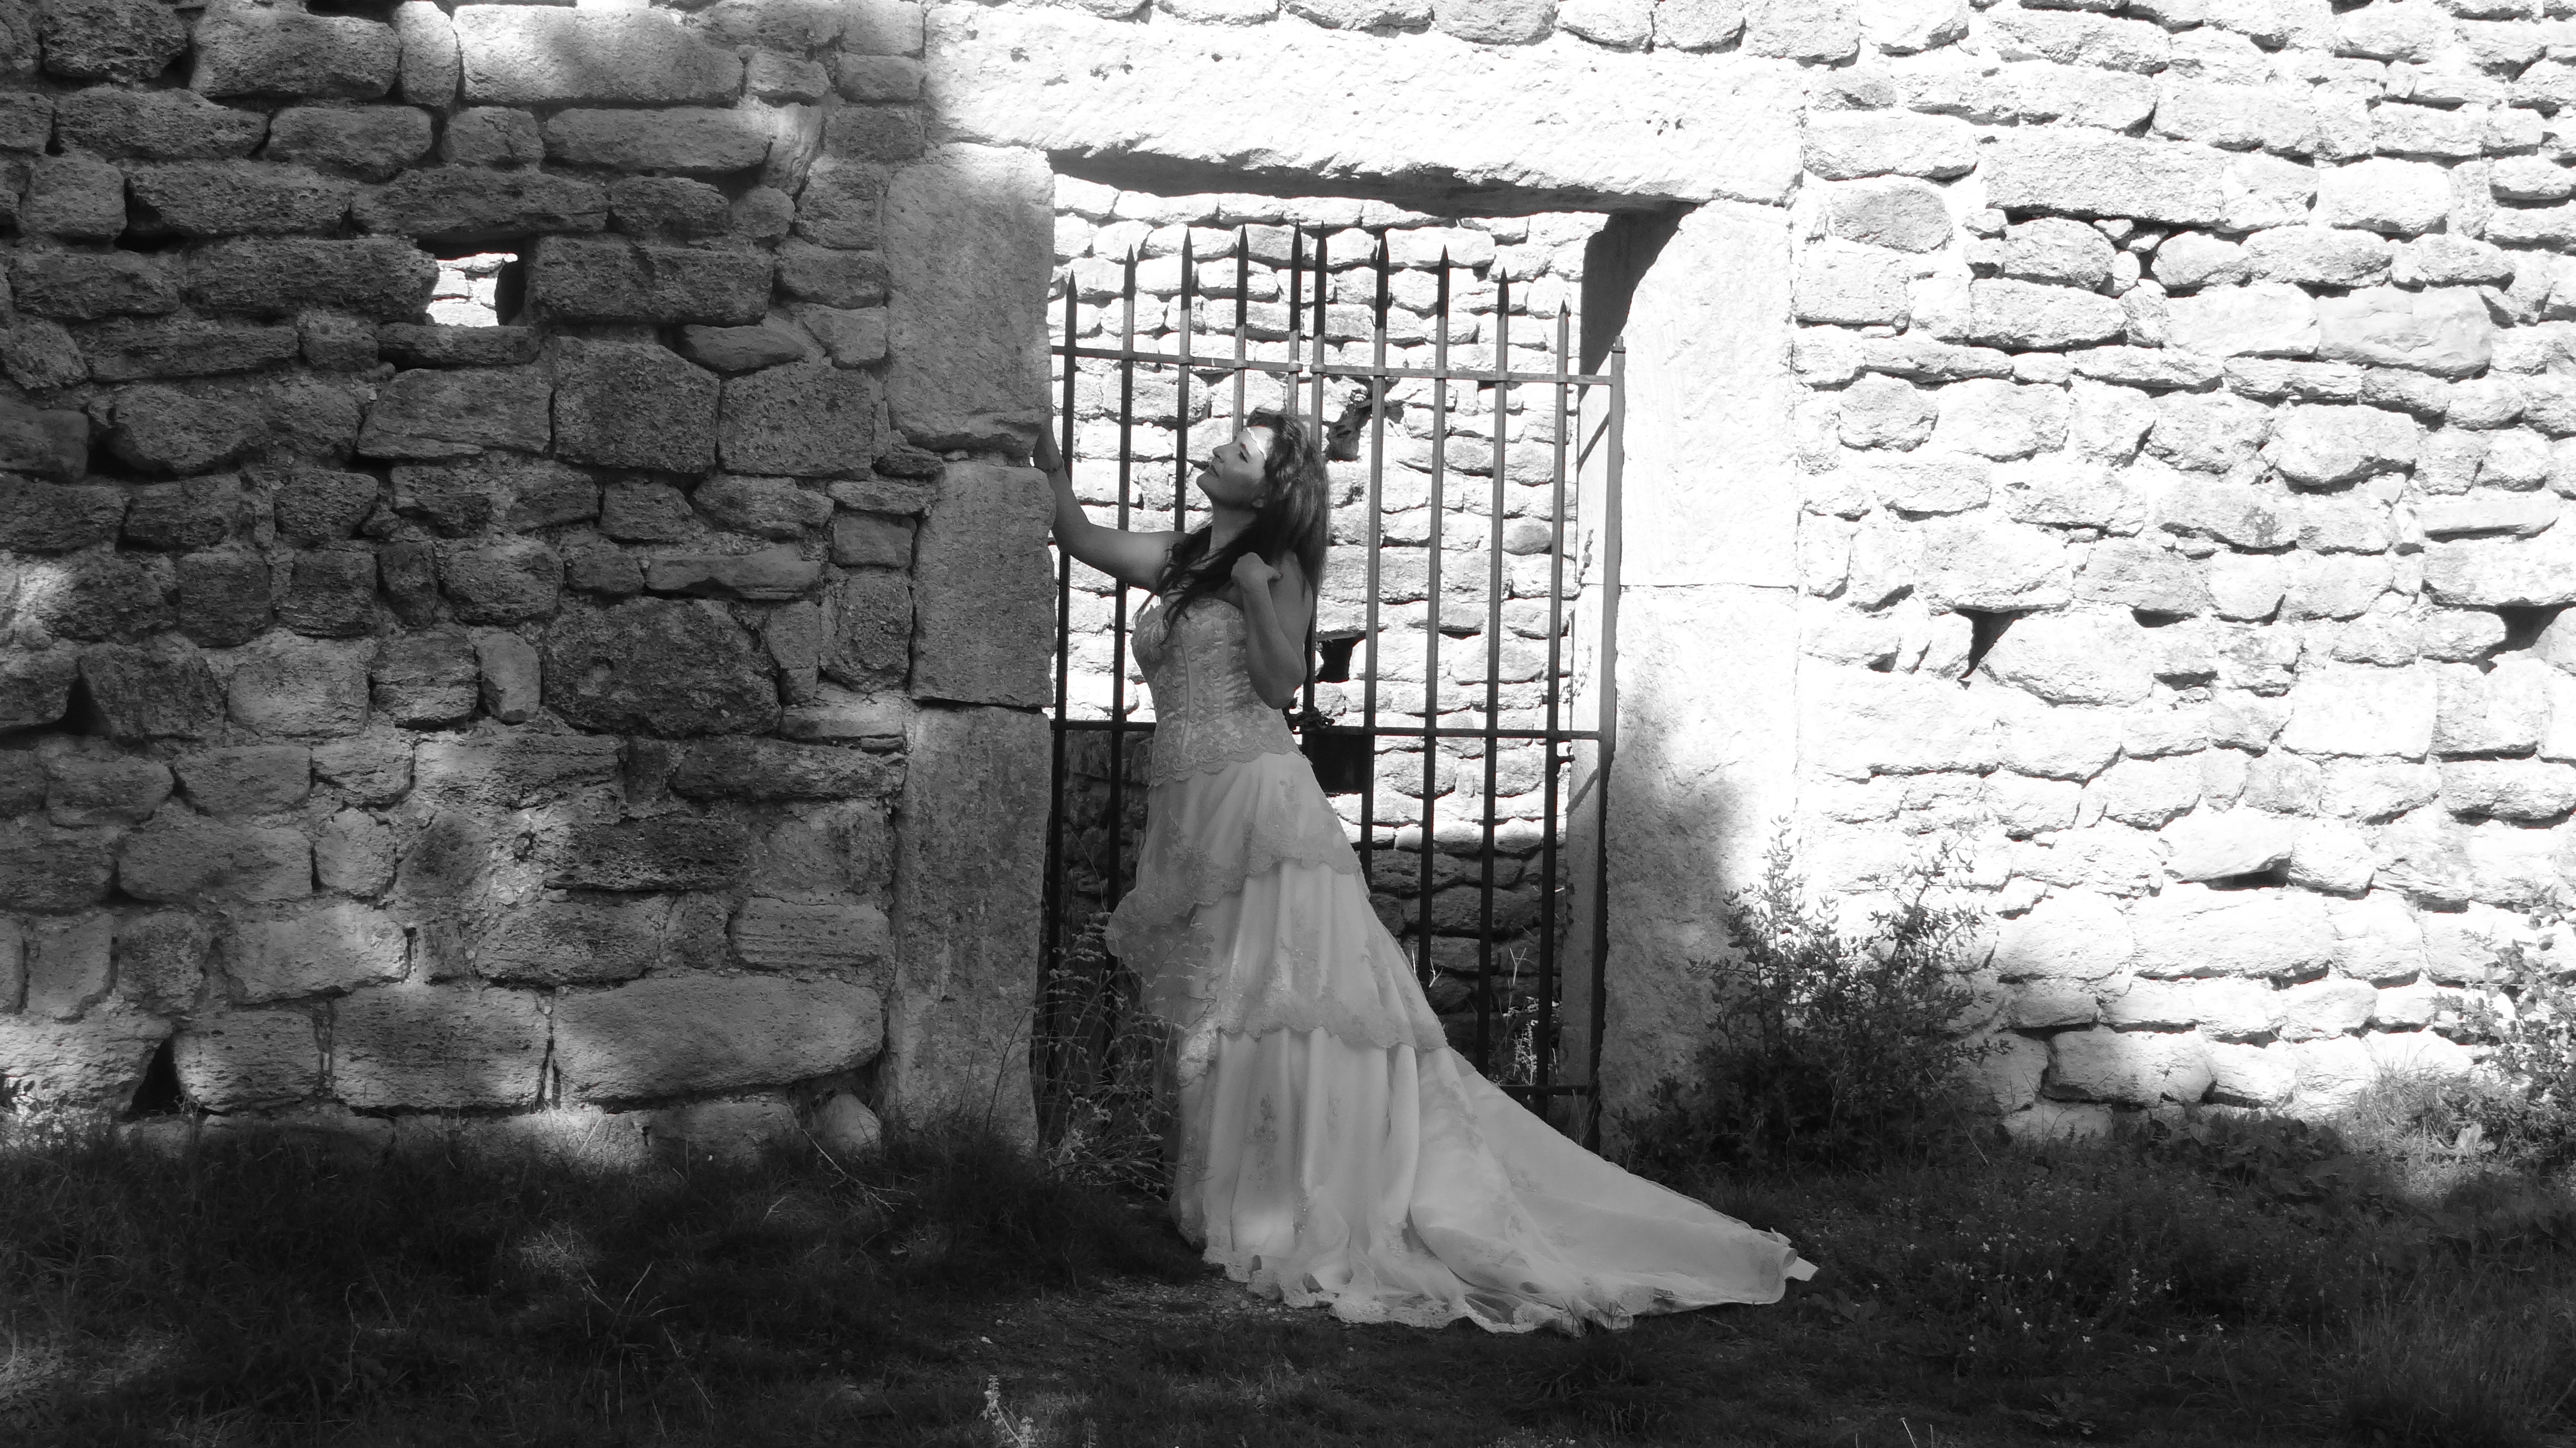
femme, prison, photograph, bride, gown, dress, black and white, wedding dress, monochrome photography, bridal clothing, monochrome, photography, stock photography, bridal accessory, wedding, ceremony, style, bridal veil